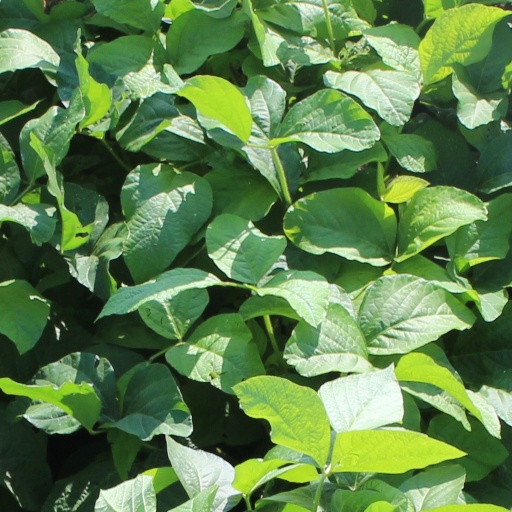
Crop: soybean